Acker and Evans Law Office

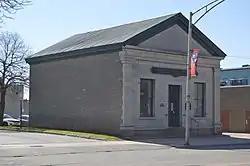
Southern side and front

Acker and Evans Law Office (also known as Ogdensburg Bank) is a historic office building in Ogdensburg, New York, United States. It is a rectangular Greek Revival style structure with a facade of smooth-faced, locally quarried white marble. It was built about 1830 as a bank, then used as a ticket agency, insurance office, express office, and finally as a law office.